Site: brandenburg
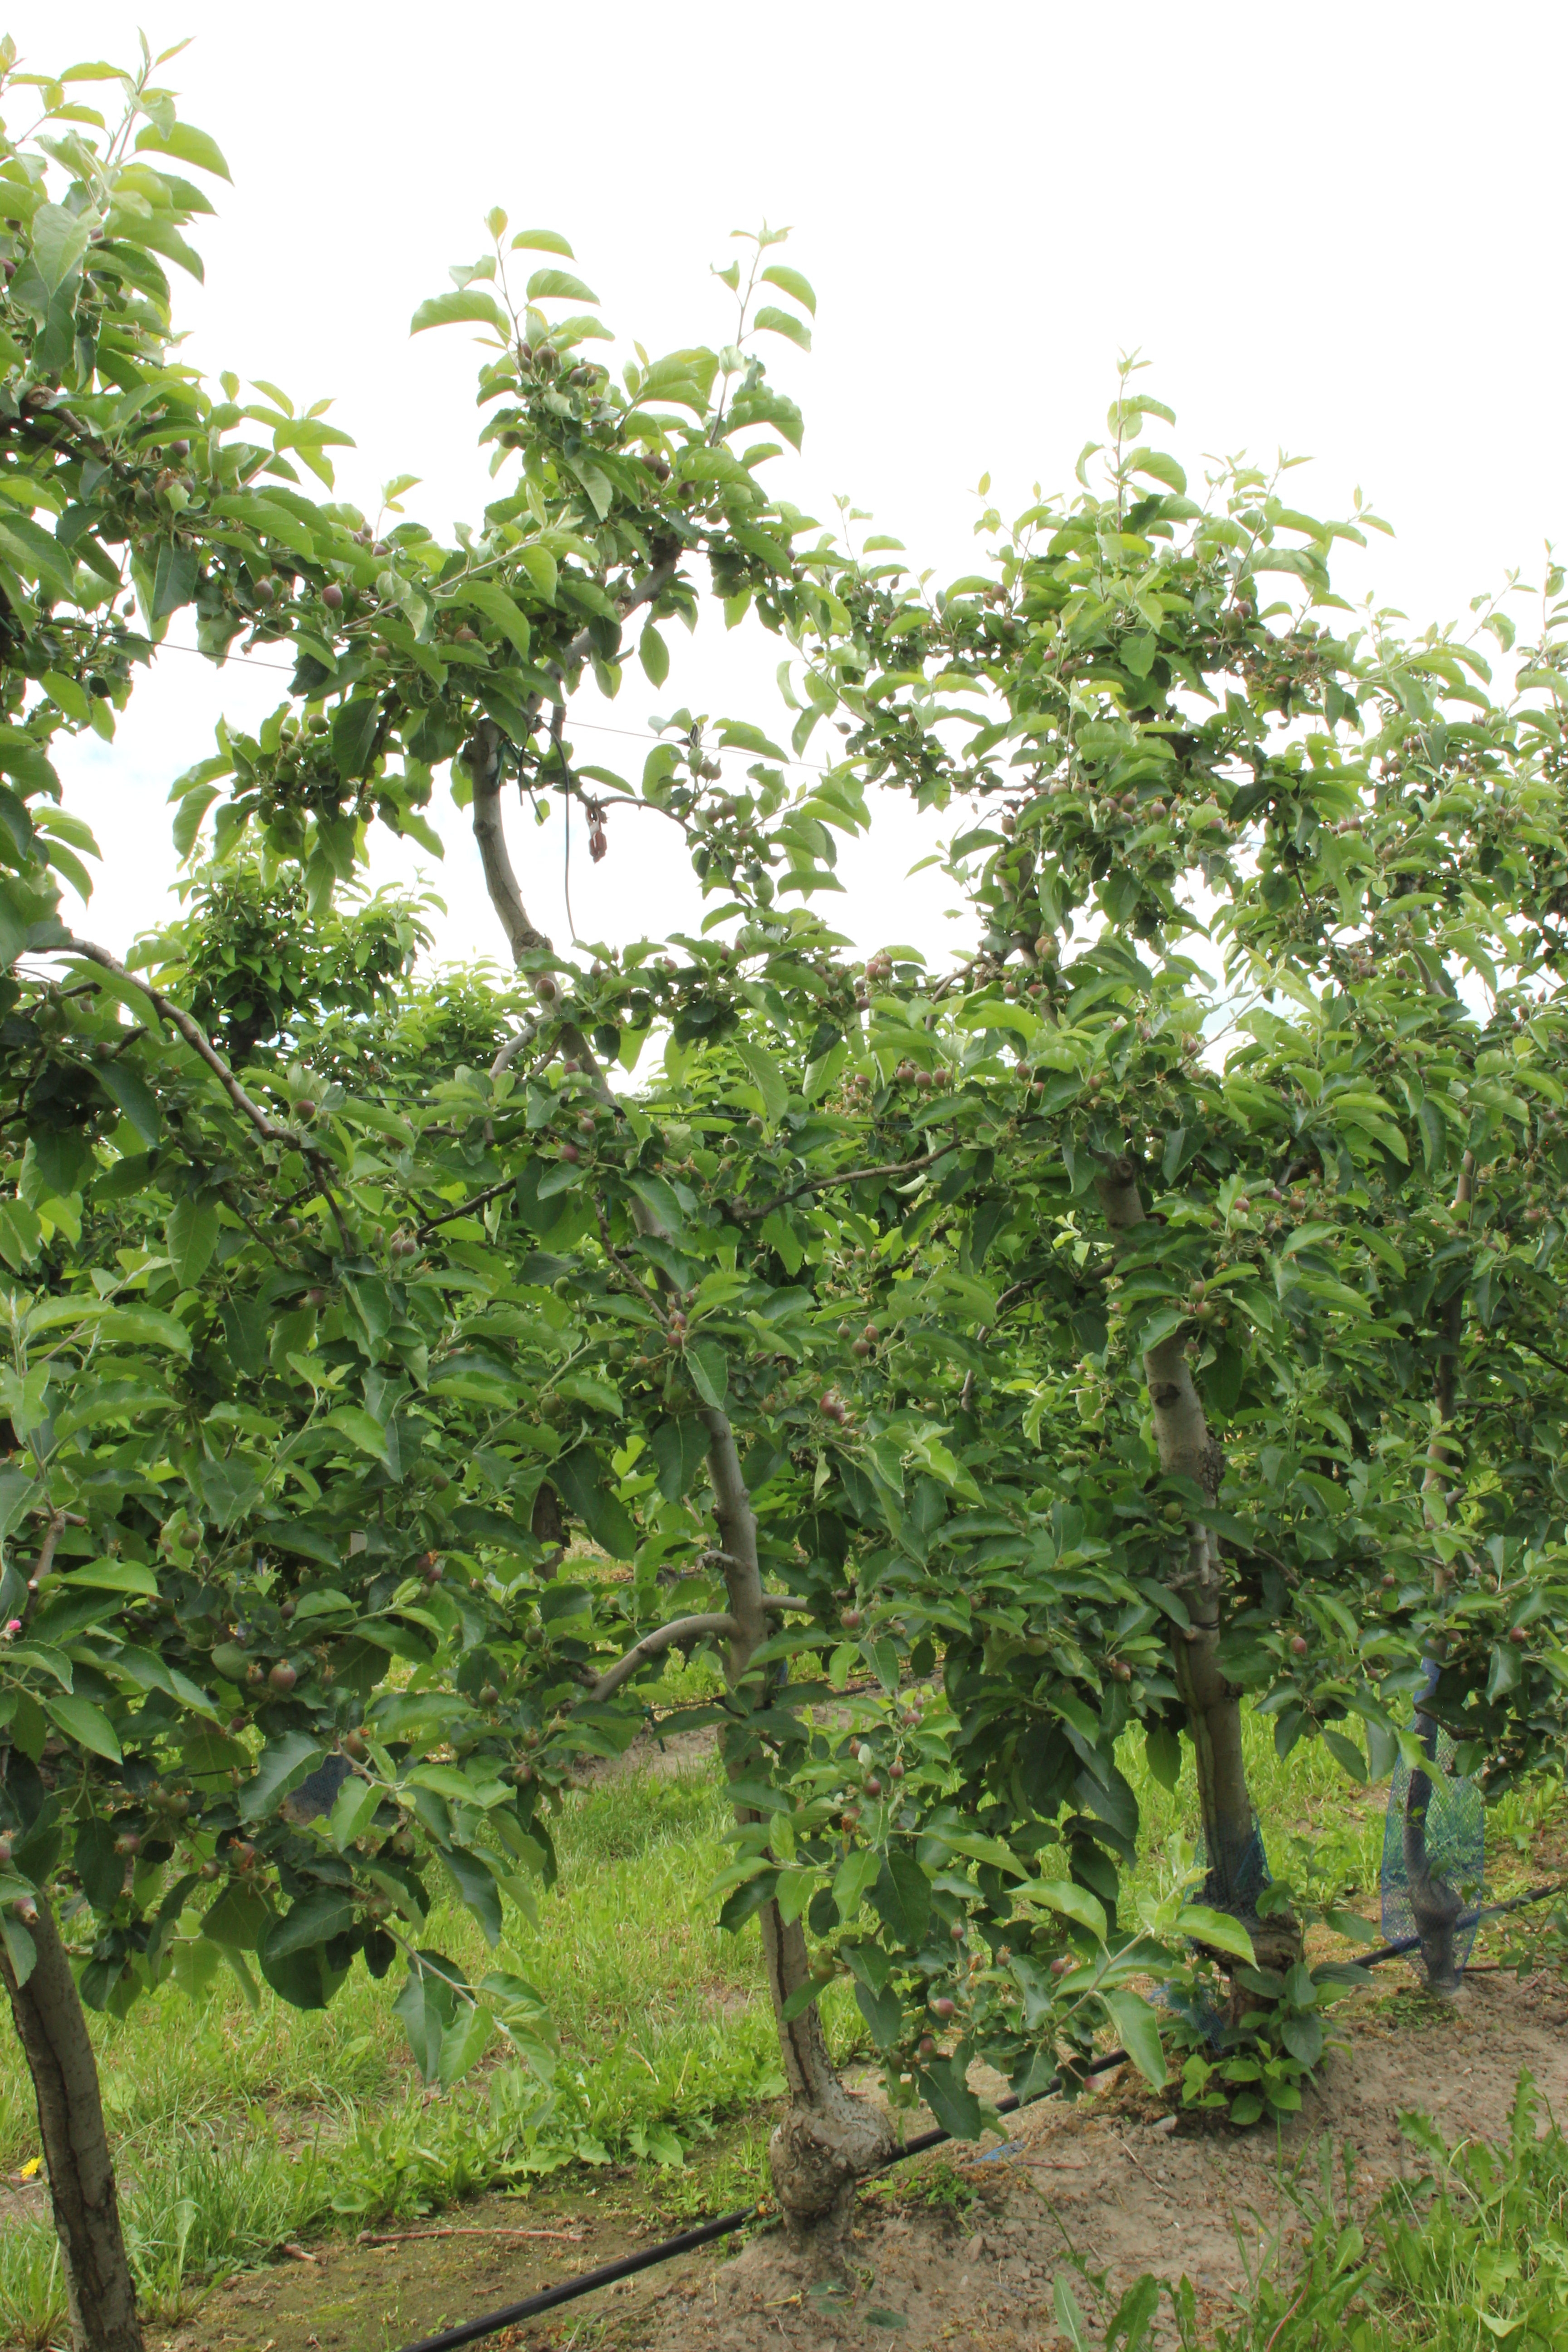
Growth stage (BBCH 72): Development of fruit